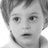
Emotion: surprise